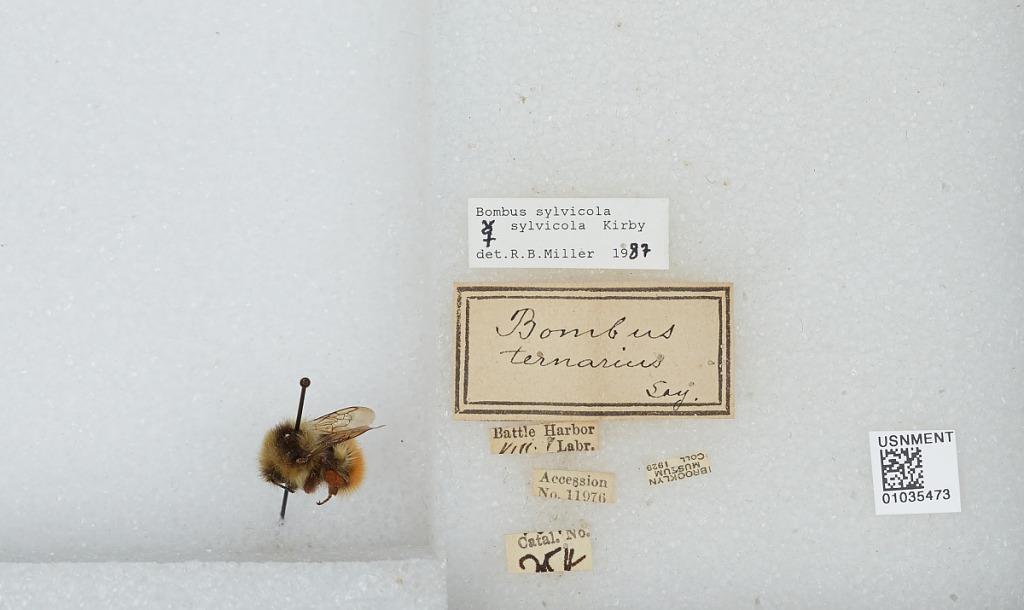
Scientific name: Bombus (Pyrobombus) sylvicola Kirby
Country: Canada
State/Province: Newfoundland and Labrador
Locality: Battle Harbor
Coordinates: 52.2722, -55.5825